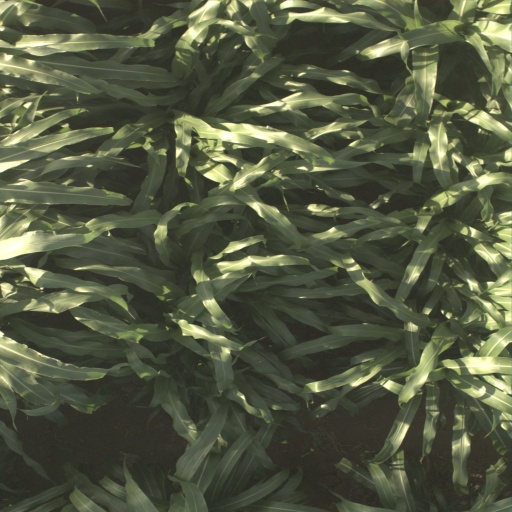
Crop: sorghum